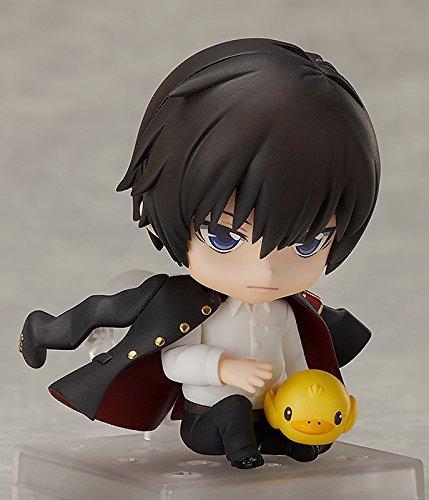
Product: FREEing Reborn!: Kyoya Hibari Nendoroid Action Figure
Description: Includes standard Cool expression as well as menacing grin and yawning expression.
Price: $33.95
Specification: ProductDimensions:1.5x1.5x3.9inches|ItemWeight:8.5ounces|ShippingWeight:8.5ounces(Viewshippingratesandpolicies)|DomesticShipping:ItemcanbeshippedwithinU.S.|InternationalShipping:ThisitemcanbeshippedtoselectcountriesoutsideoftheU.S.LearnMore|ASIN:B07CJ9X59L|Itemmodelnumber:MAR188267|Manufacturerrecommendedage:15yearsandup